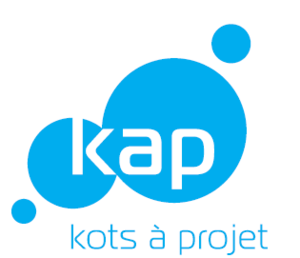
Logo général de tous les KAPs de l'UCL et de la marque KAP - Chaque KAP possède son propre logo également
Un kot-à-projet est une association composée de 6 à 18 étudiants qui, tout en vivant ensemble au sein d'un logement communautaire, mènent à bien un projet bénévole qui leur tient à cœur.